Preston and Wyre Joint Railway

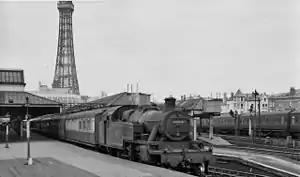
Blackpool Central station in 1959

The Manchester and Leeds Railway ran excursions over the line and amalgamation was agreed. The Preston & Wyre Railway was leased by the M&LR from 3 August 1846. The M&LR was renamed the Lancashire and Yorkshire Railway the following year. The London and North Western Railway, that operated of the main line at Preston was then included in the leasing relationship, and by the (12 & 13 Vict. c. lxxiv), the Preston and Wyre Railway was vested in the two railways, a two-thirds share in the L&YR and one third in the LNWR. The P&WR continued as a leased company until it was dissolved on 1 July 1888 under the London and North Western Railway Act 1888 (51 & 52 Vict. c. clxxvi) 7 August of that year. A joint committee was appointed by the LNWR and the L&YR to manage the P&WR network. The line was now known as the Preston and Wyre Joint Line.